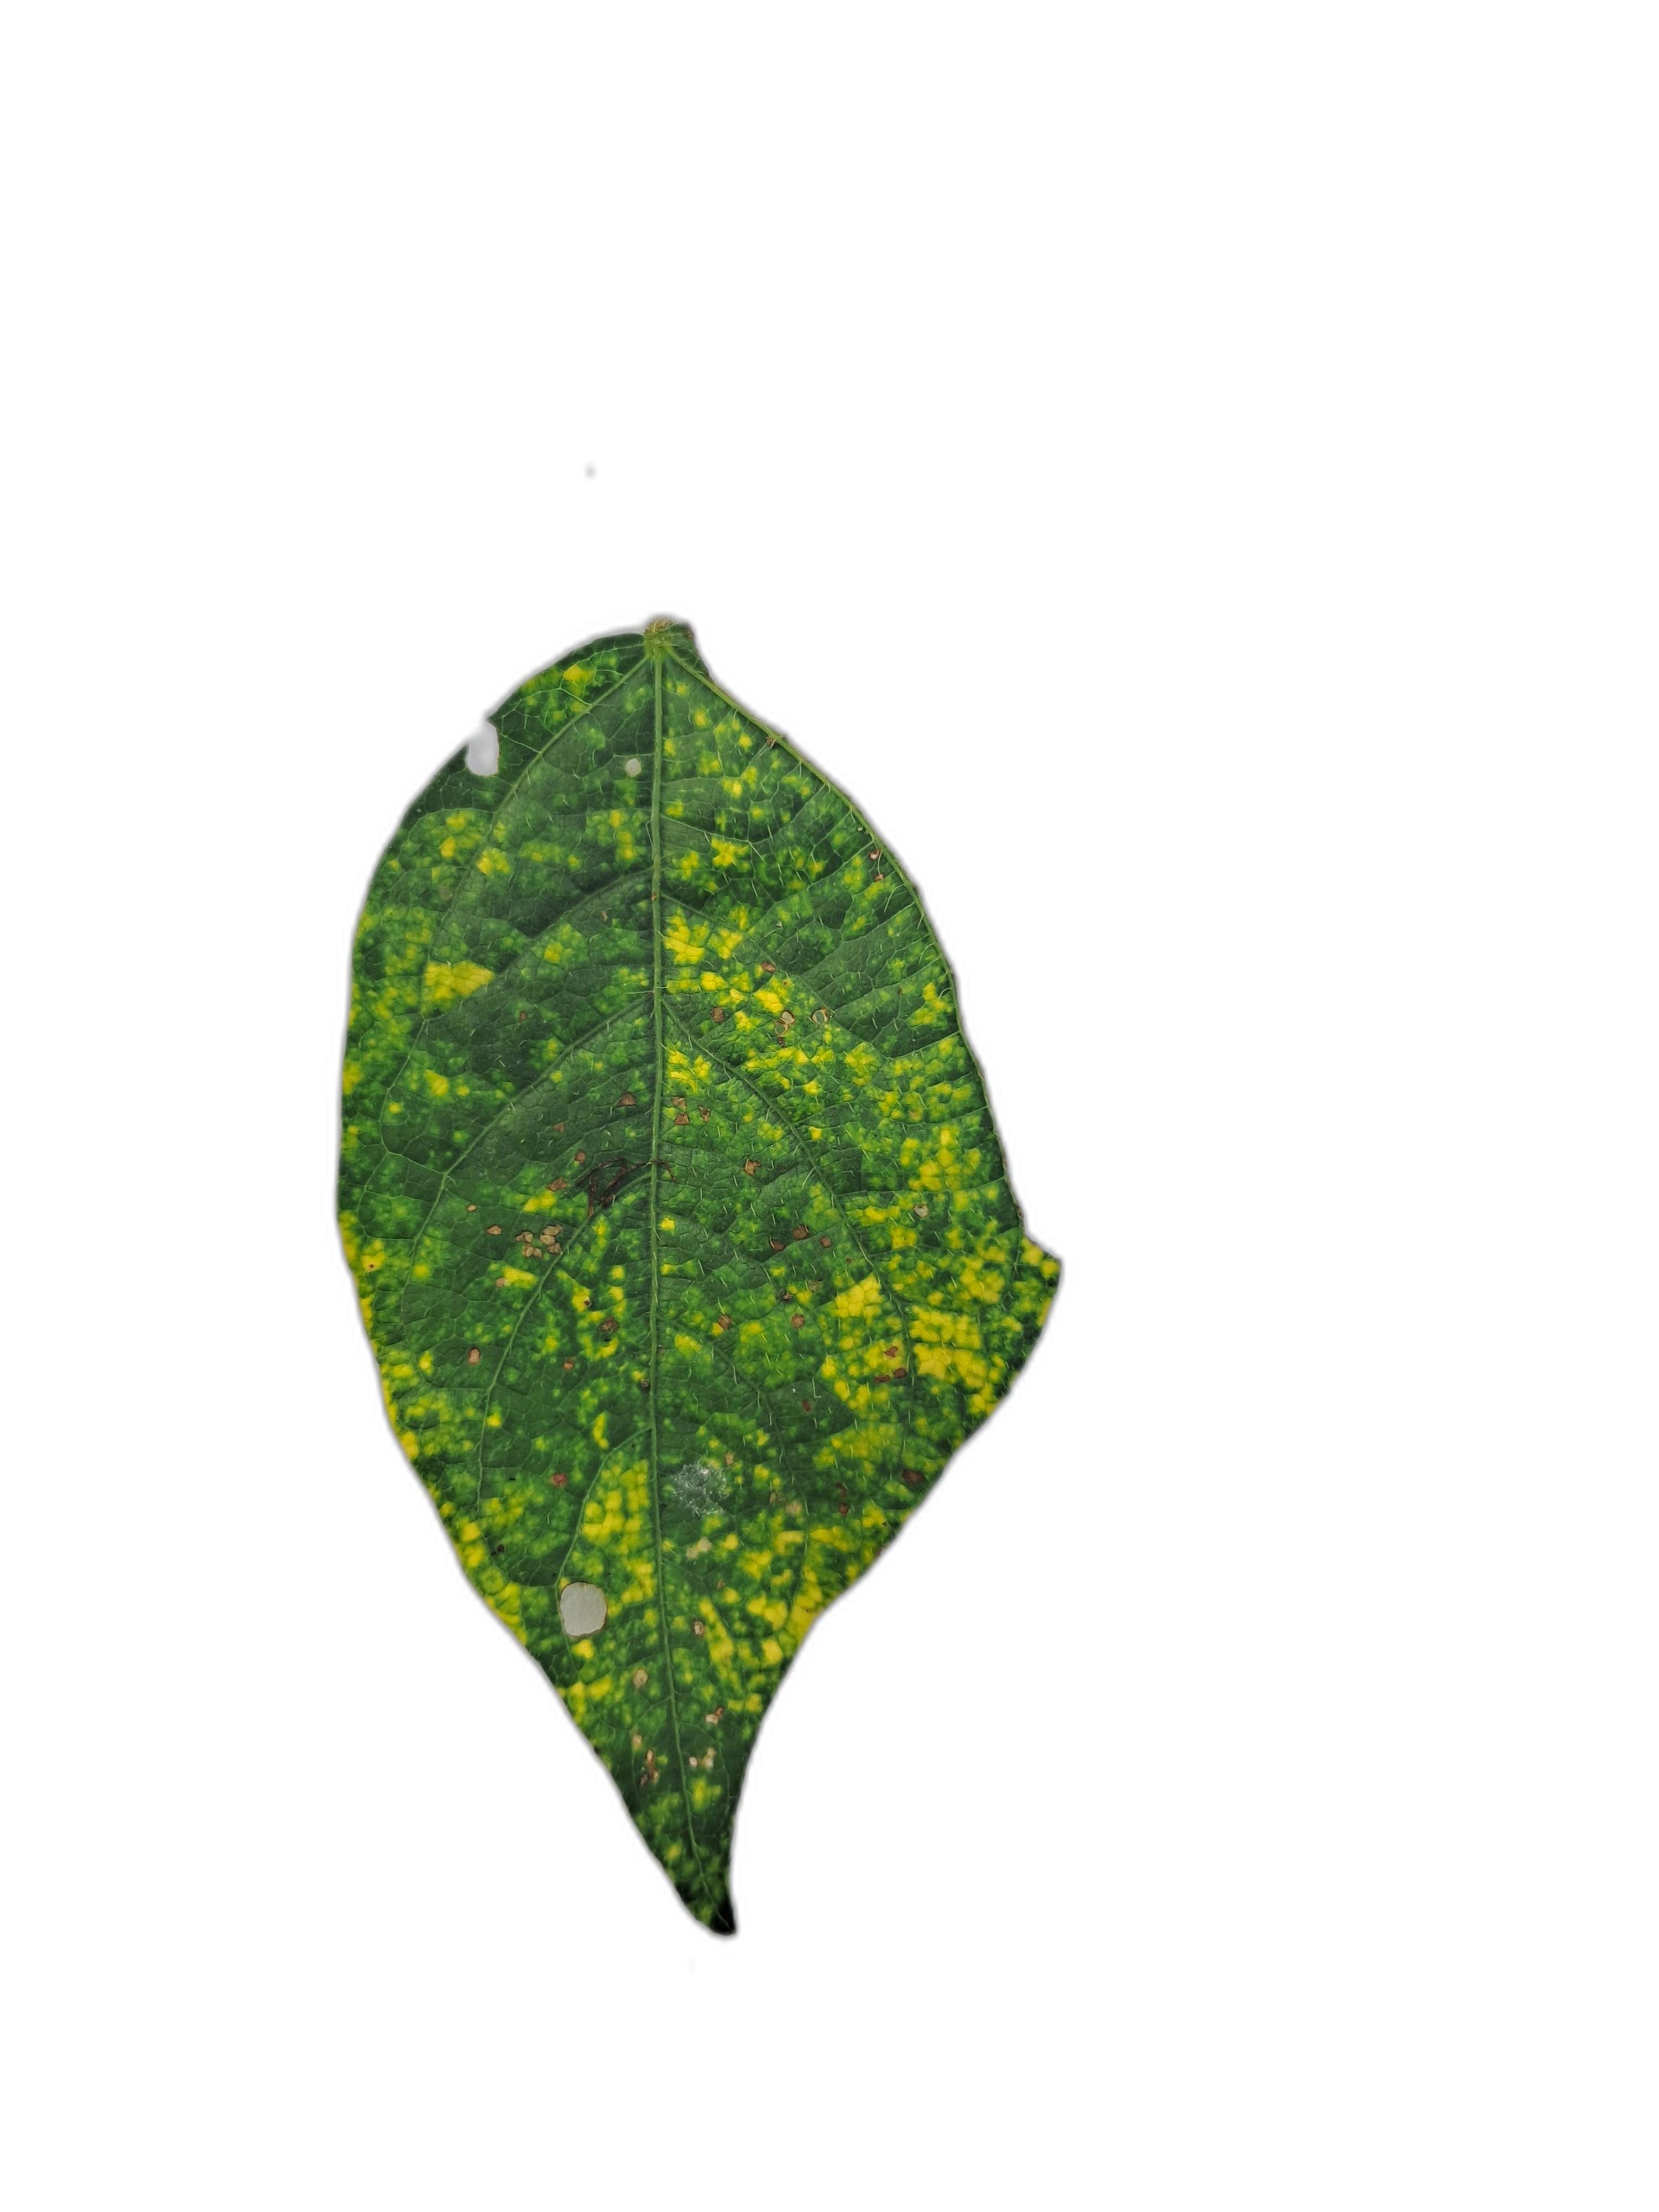
Label: Yellow Mosaic